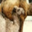
Label: camel